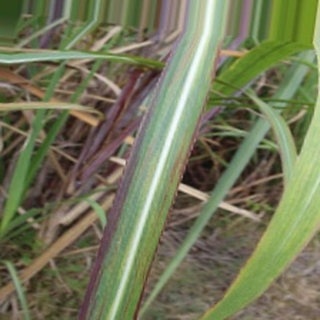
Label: sugarcane_bacterial_blight